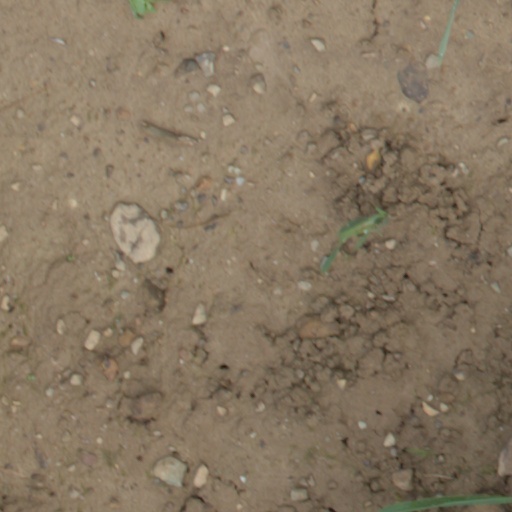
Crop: wheat